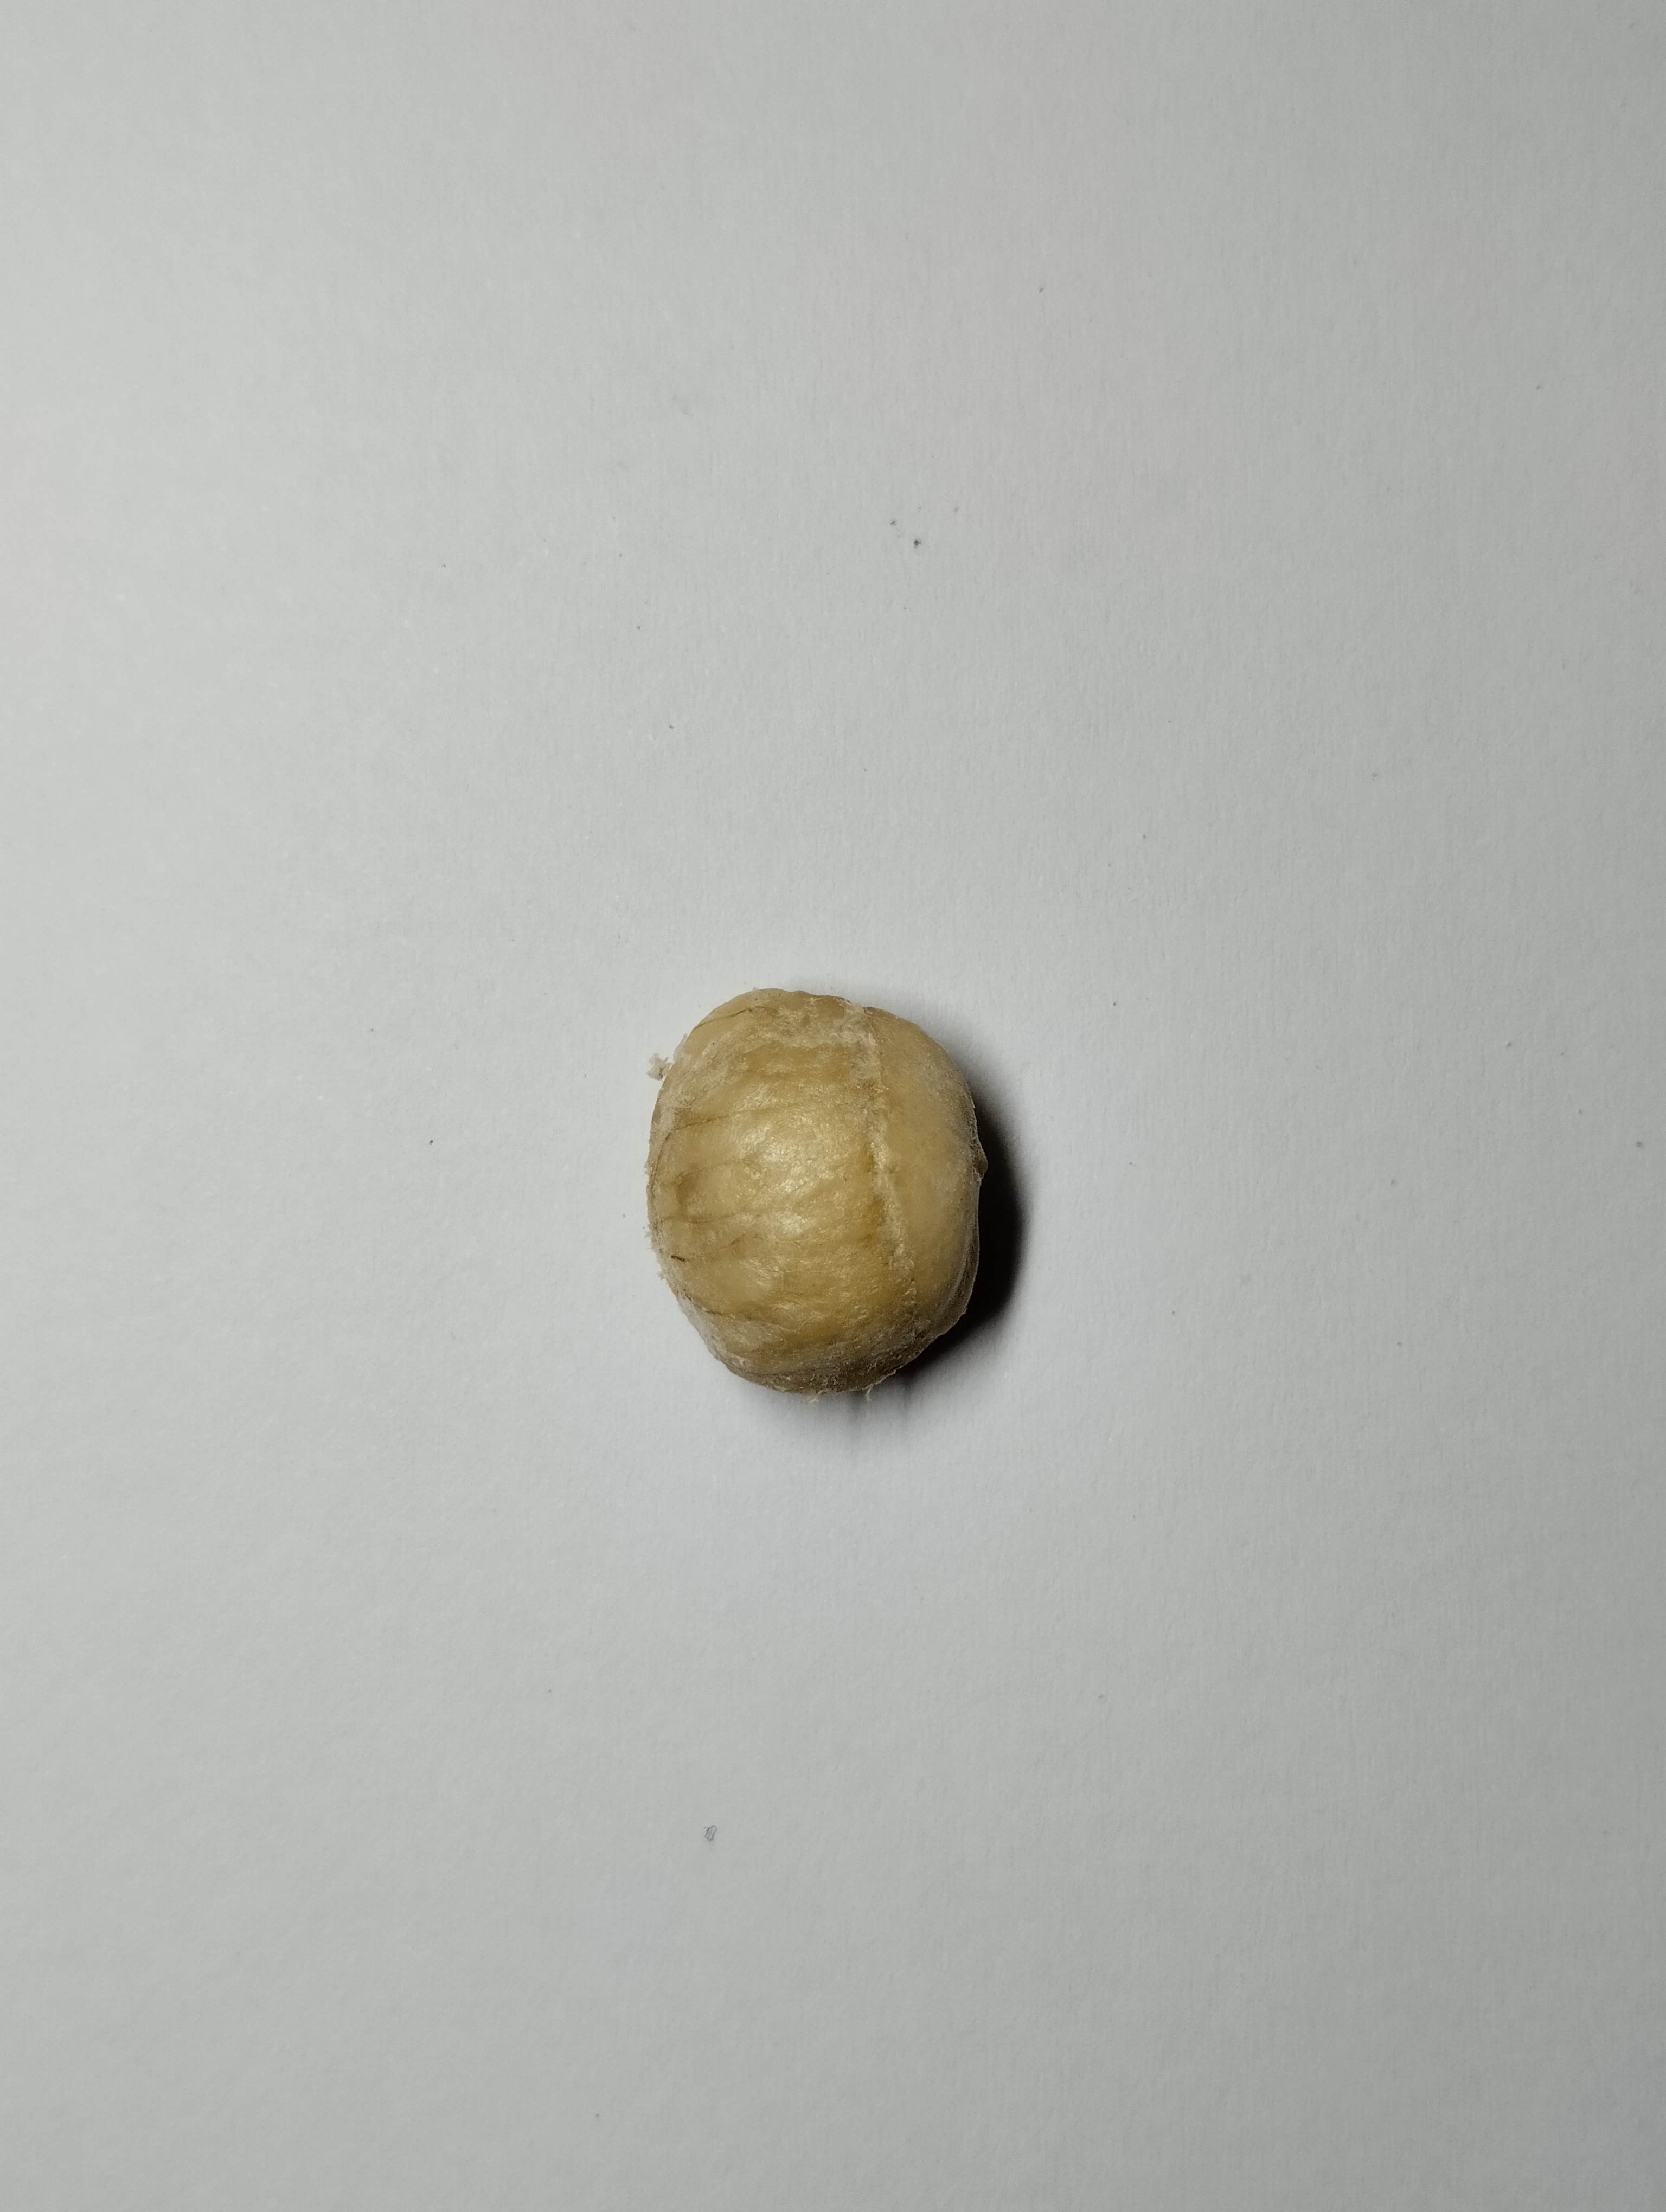
Label: bagus (good seed)